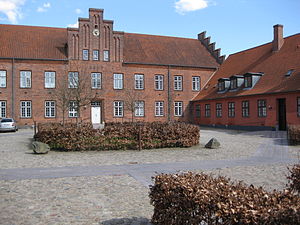
Slagelse / Historie
Indre gård i Slagelse Kloster.
Fra den indre gård af Slagelse Kloster.
Slagelse er en by på Sydvestsjælland ca. 90 km fra København med 34.015 indbyggere. Det er en af Danmarks ældste byer. Byen er Sjællands ottendestørste og ligger i Slagelse Kommune, der hører under Region Sjælland.